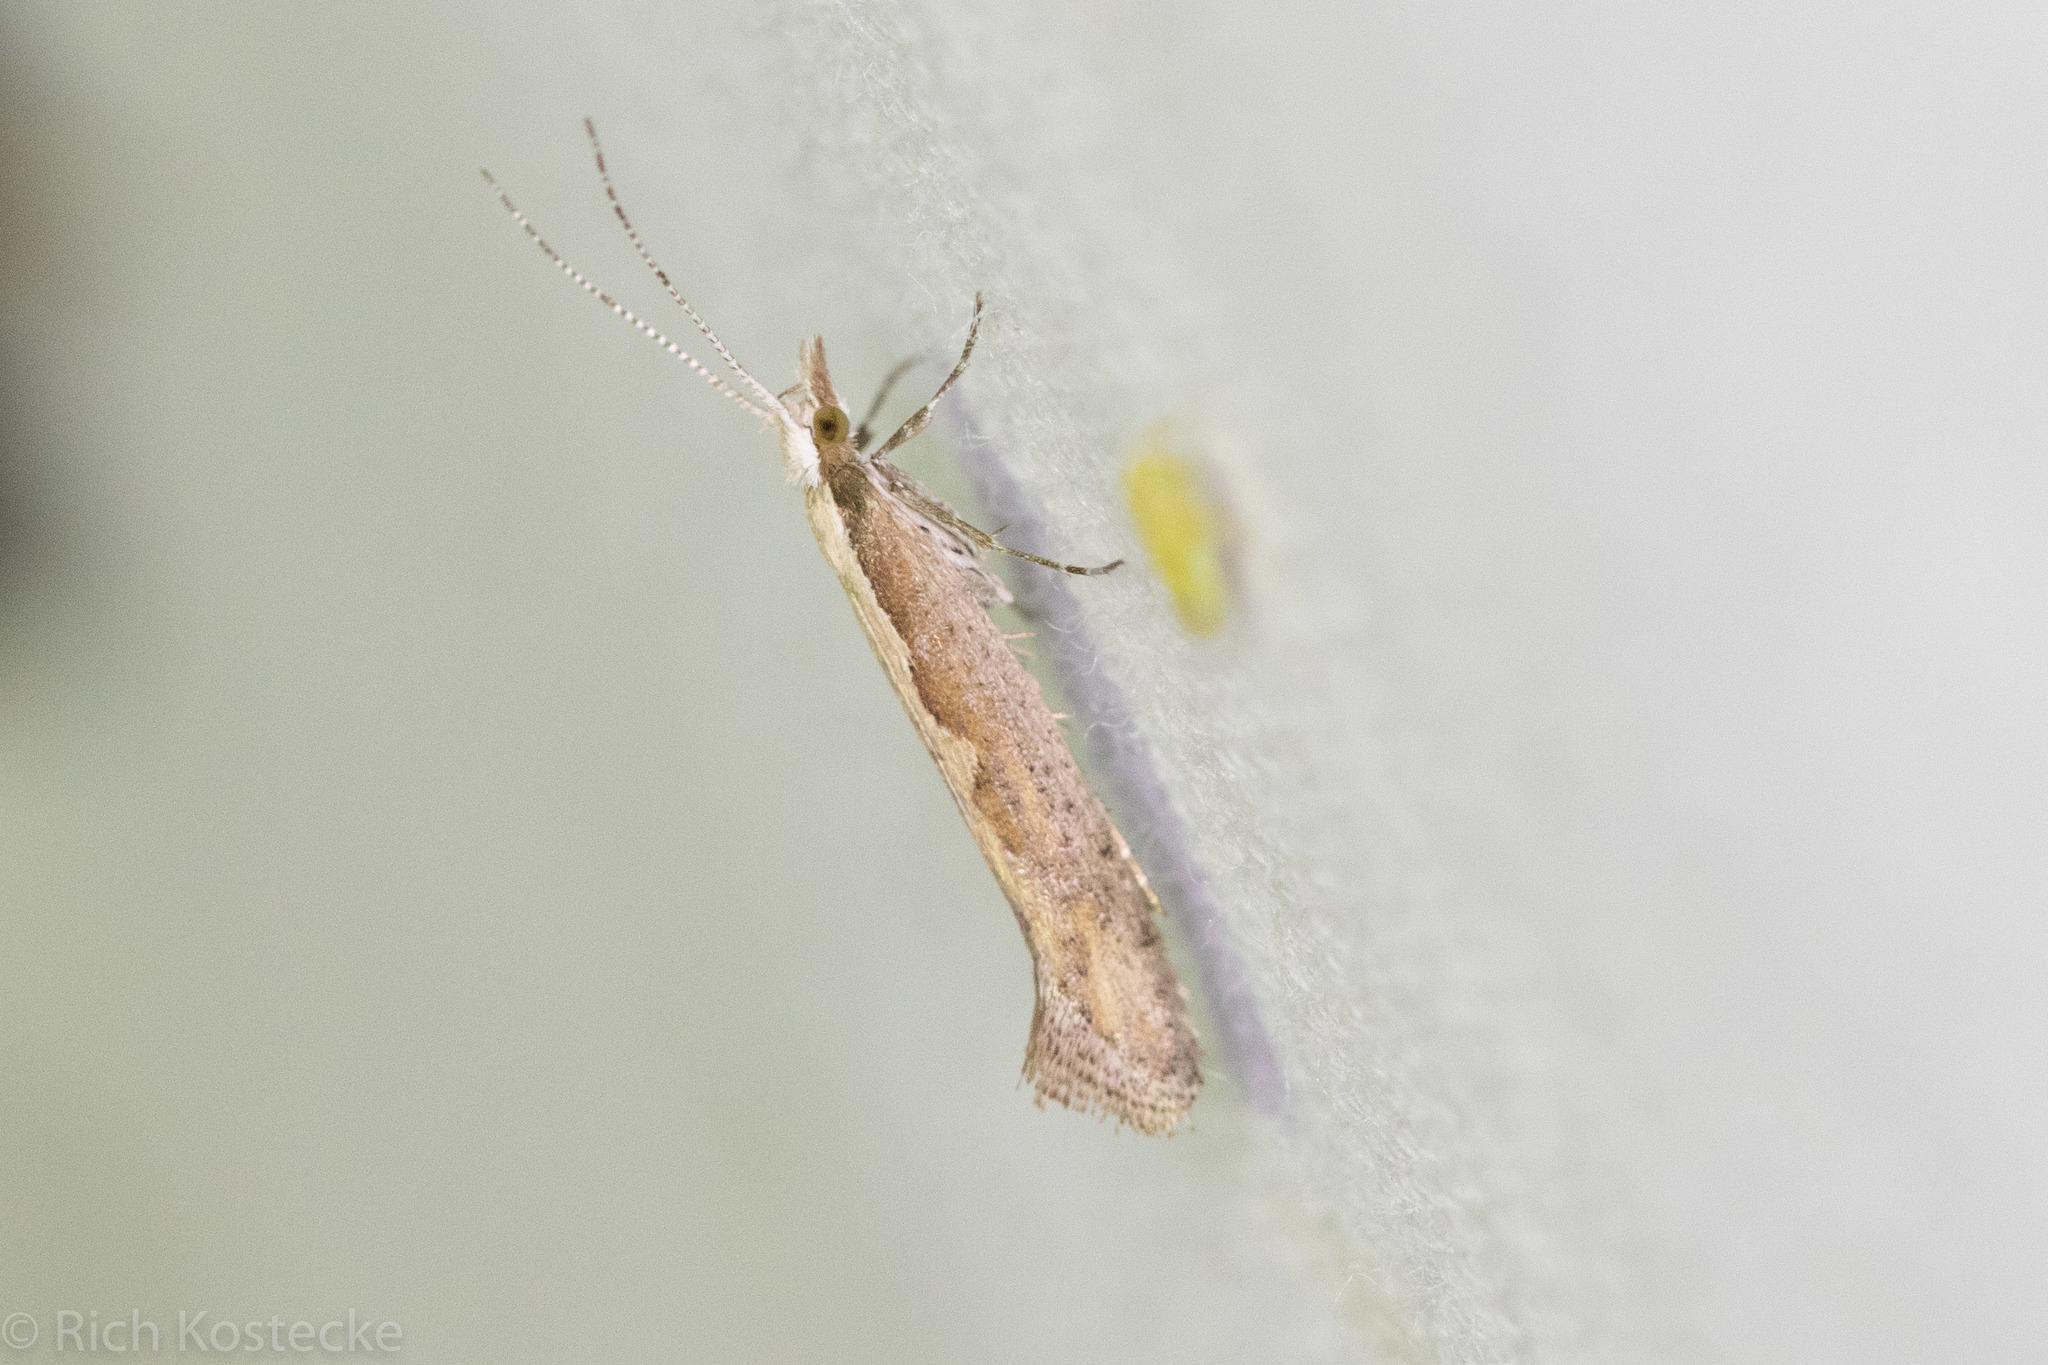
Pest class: diamondback_moth